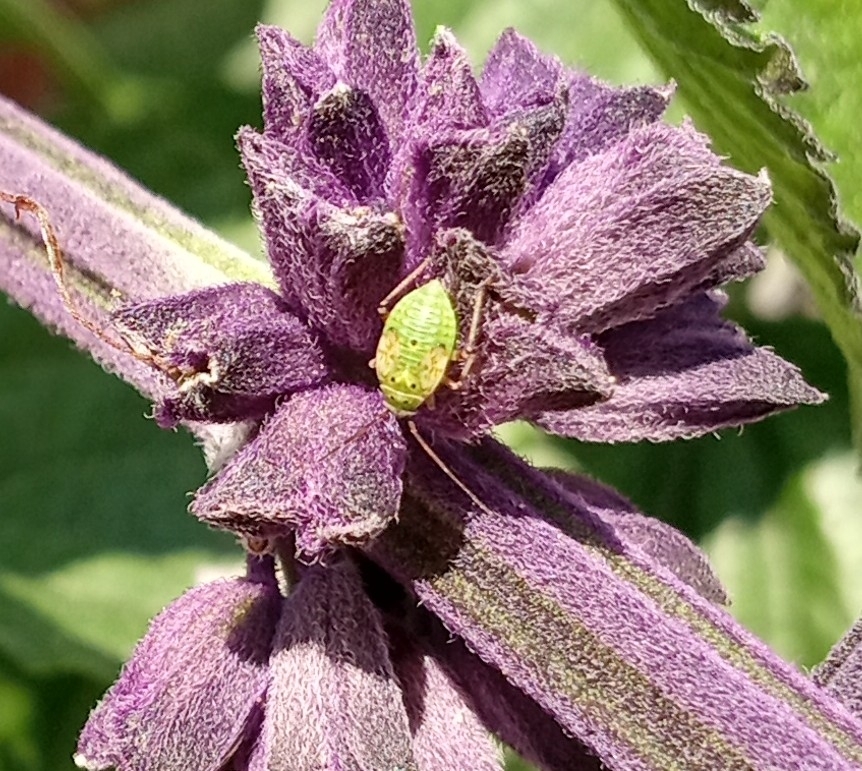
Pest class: lygus_bug